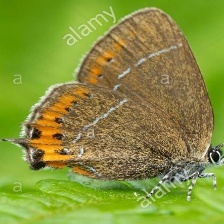
Species: BLACK HAIRSTREAK
Butterfly family (ImageNet category): lycaenid_butterfly